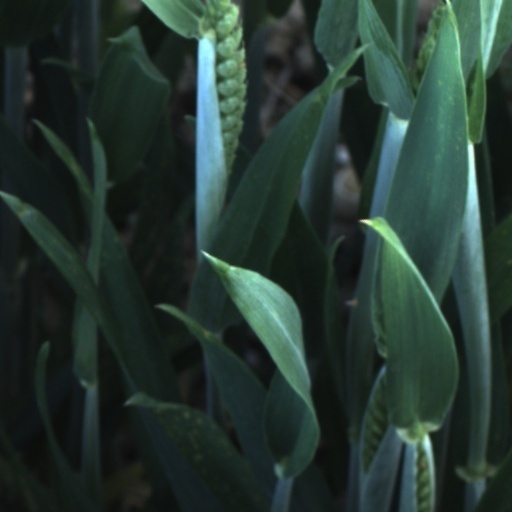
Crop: wheat